Powerful owl

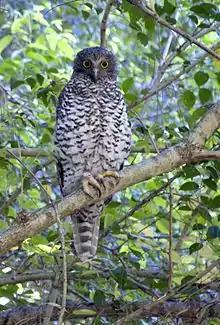
Powerful owl – Sydney, NSW, Australia

The powerful owl has a long tail and a small head, giving it an atypical silhouette for an owl and imparting a more hawk-like appearance than any other large owl. The protruding bill and distinct brow ridges enhance the hawk-like appearance of the species. The facial disc is ill-defined. The upper parts are dark grey-brown, mottled, and barred with whitish. The underparts are white with bold, grey-brown, V-shaped barring. The tail has six narrow white bars contrasting with grey-brown. This species has large yellow eyes, with greyish feathering down to the base of the toes and feet of a dull yellow colour. They are aptly named, with very powerful and heavy claws. This owl is the largest species of the "hawk owl" group found in much of Asia and the Australasian region, all included in the genus "Ninox". It can be considered, along with its sister species the rufous owl ("N. rufa"), as Australia's analogue to the genus "Bubo".